Llandudno

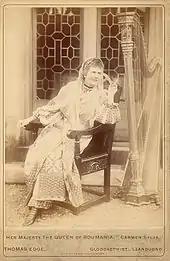
Carmen Sylva, the pseudonym of Queen Elisabeth of Romania, in Llandudno

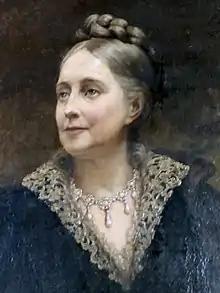
Augusta Mostyn

There are two tiers of local government covering Llandudno, at community (town) level and principal area (county borough) level: Llandudno Town Council and Conwy County Borough Council. The town council is based at Llandudno Town Hall on Lloyd Street. Llandudno is now divided into five electoral wards: Craig-y-Don, Gogarth, Mostyn, Penrhyn and Tudno. The wards elect county councillors to Conwy County Borough Council and four community councillors each to Llandudno Town Council.